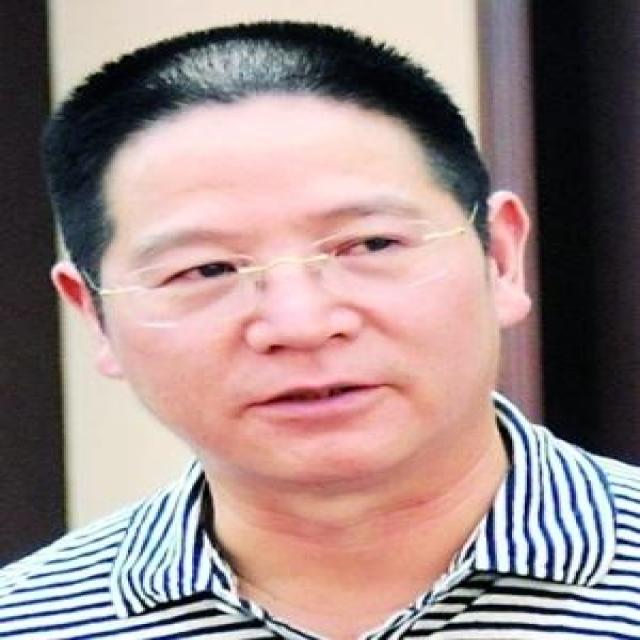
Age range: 45-64